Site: brandenburg
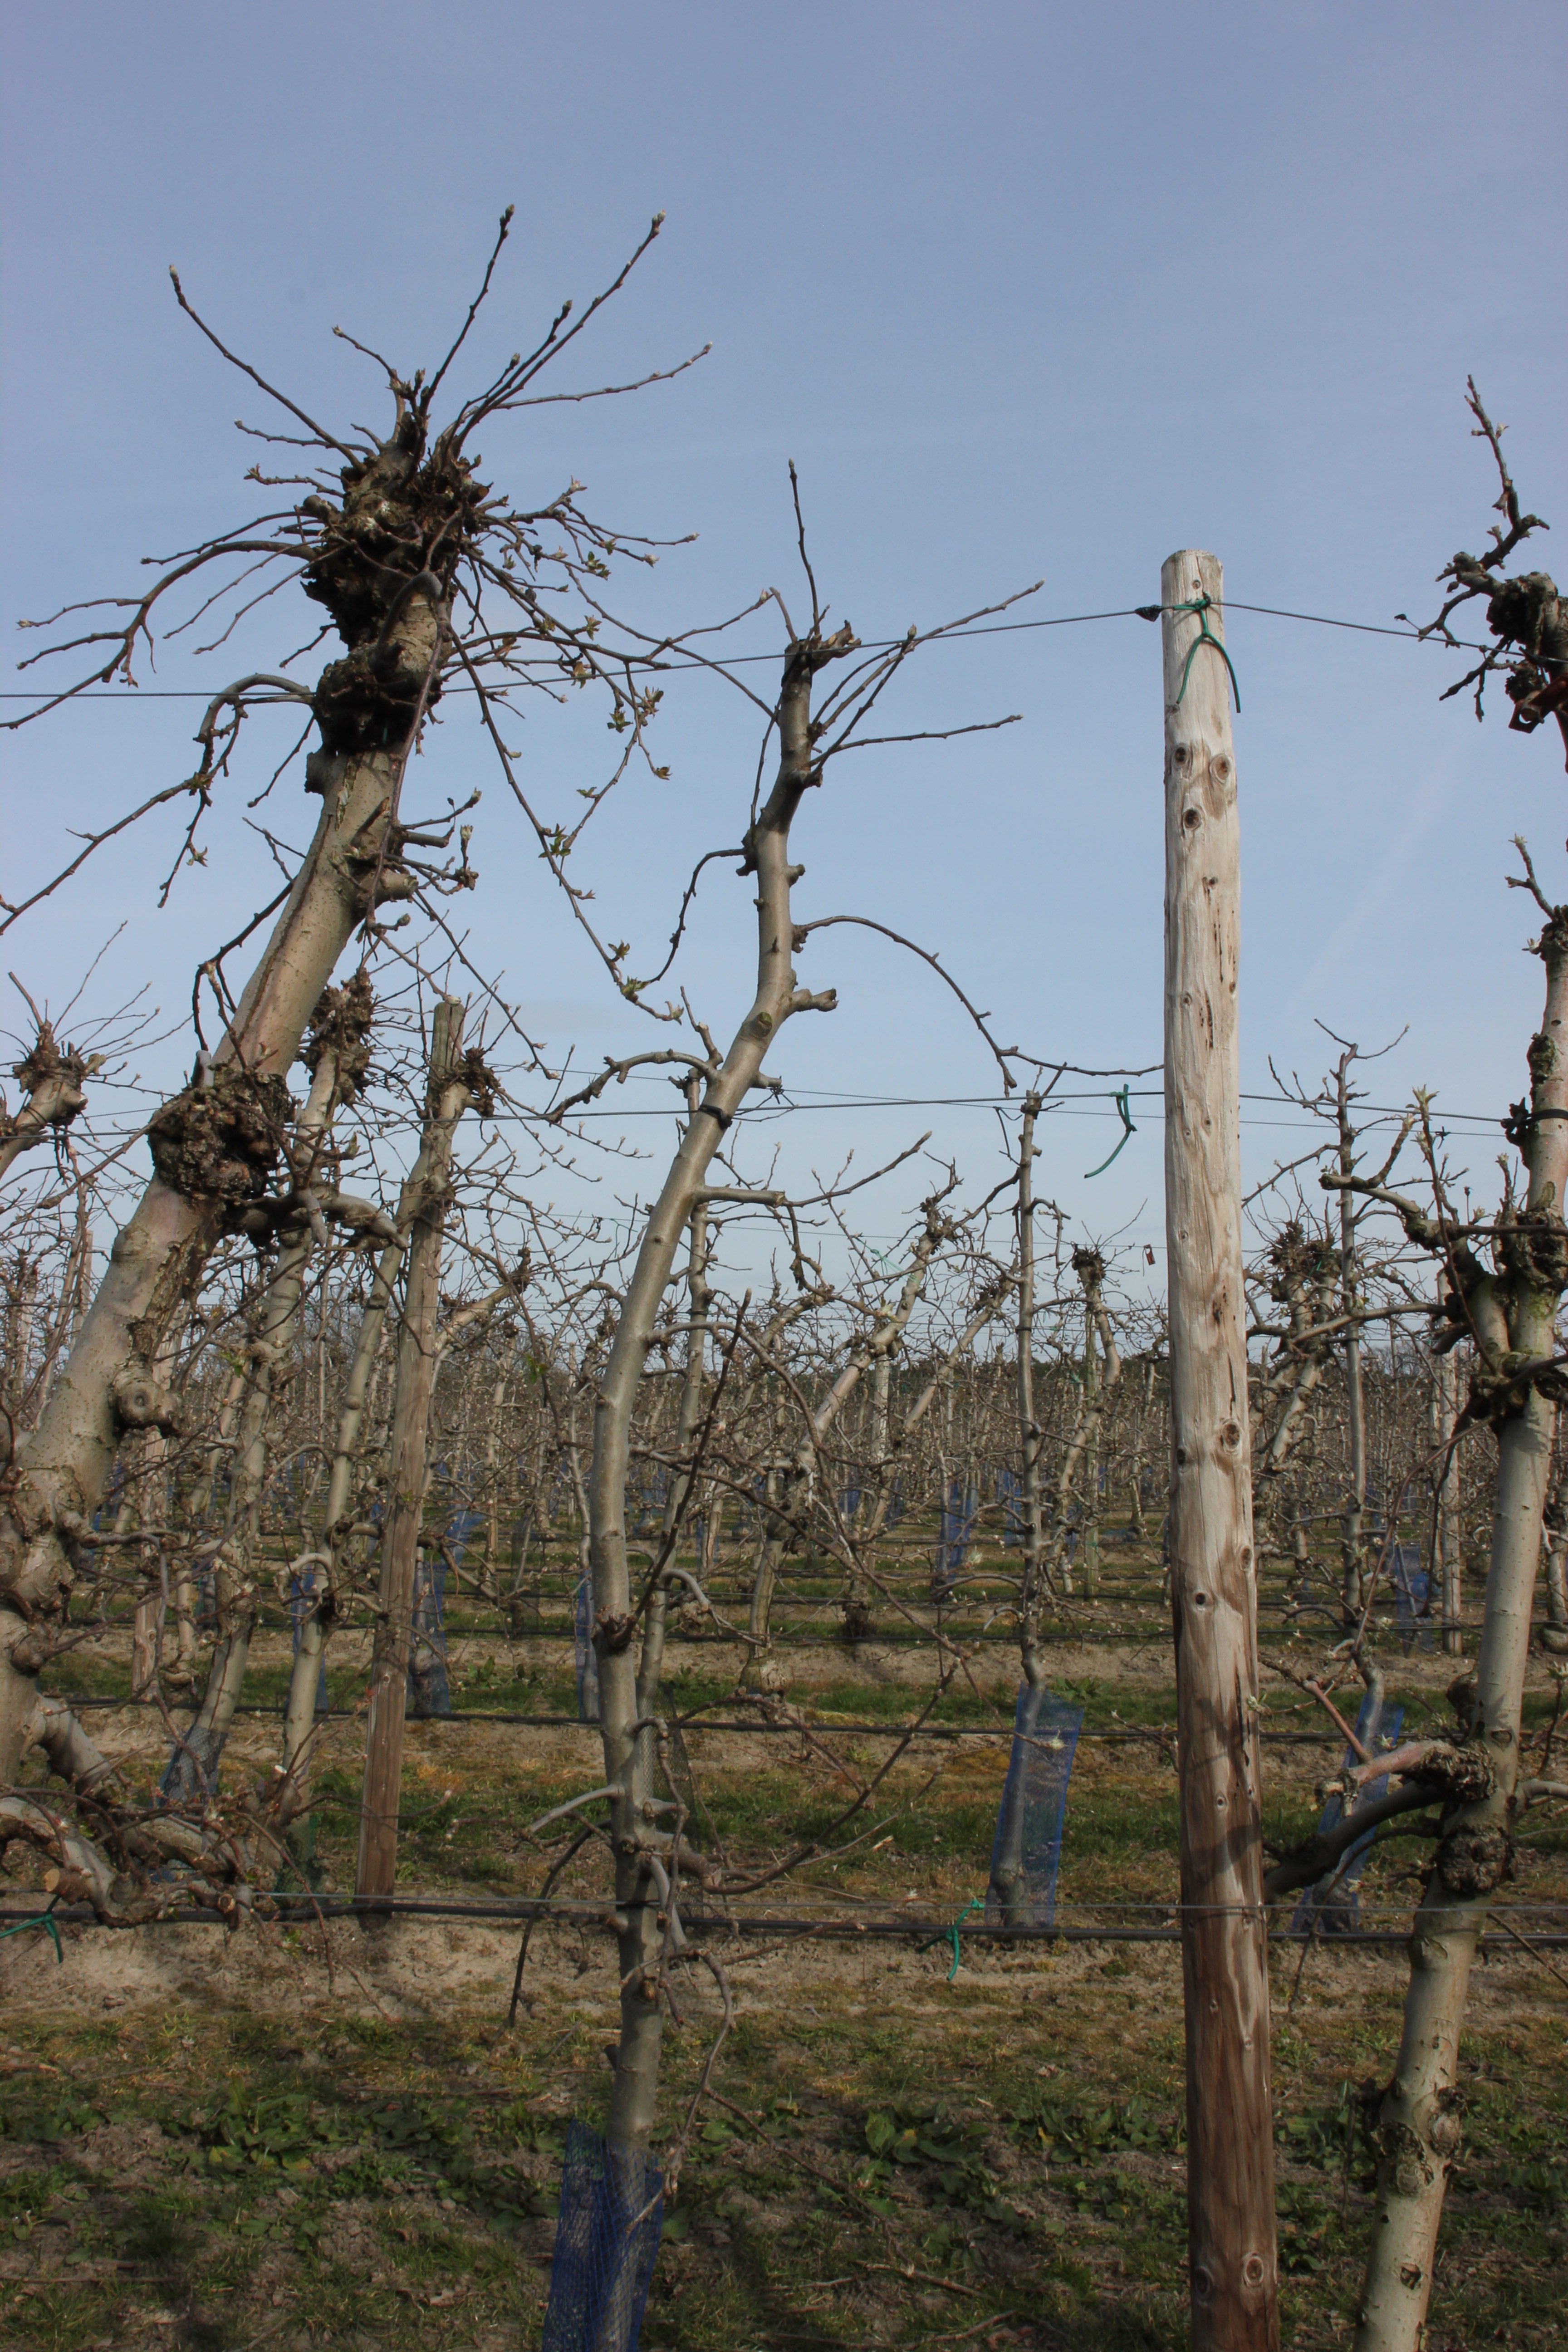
Growth stage (BBCH 54): Inflorescence emergence